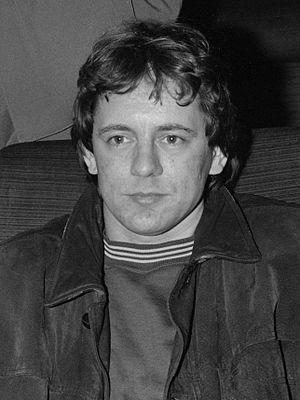
Dick Maas est un scénariste, réalisateur, producteur de cinéma et compositeur néerlandais né le 15 avril 1951 à Heemstede.